Battle of Beaufort (1945)

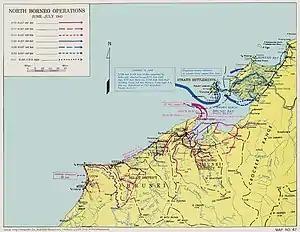
A map showing the movements of the main Australian infantry units in North Borneo during June and July 1945. Beaufort is on the mainland, inland from Brunei Bay and Kimanis Bay

About 800 to 1,000 Japanese held Beaufort, with forward positions covering avenues of approach along the Padas River and along the railway. In order to support their attack, the Australians pushed fourteen 25-pounder field guns forward. On 26 June, the two Australian battalions began the approach towards the town, where they would launch and attack. The 2/43rd Battalion was assigned the task of the main assault, while the 2/32nd Battalion was tasked with flank protection. Despite being slowed by torrential downpour and difficult terrain, the 2/32nd Battalion secured the south bank of the Padas River, while one company from the 2/43rd was sent to take the town and another marched to the flanks, to take up ambush positions along the route that the Japanese were expected to withdraw along. Meanwhile, two companies from the 24th Brigade's third battalion, the 2/28th, which had been transferred from Labuan, secured the lines of communication to the north of the river. They were also tasked with defending the supporting artillery positions. The 2/43rd's attack began at 2:00 pm on 27 June. The supporting artillery held its fire until the attack had begun so as not to alert the defenders prematurely.